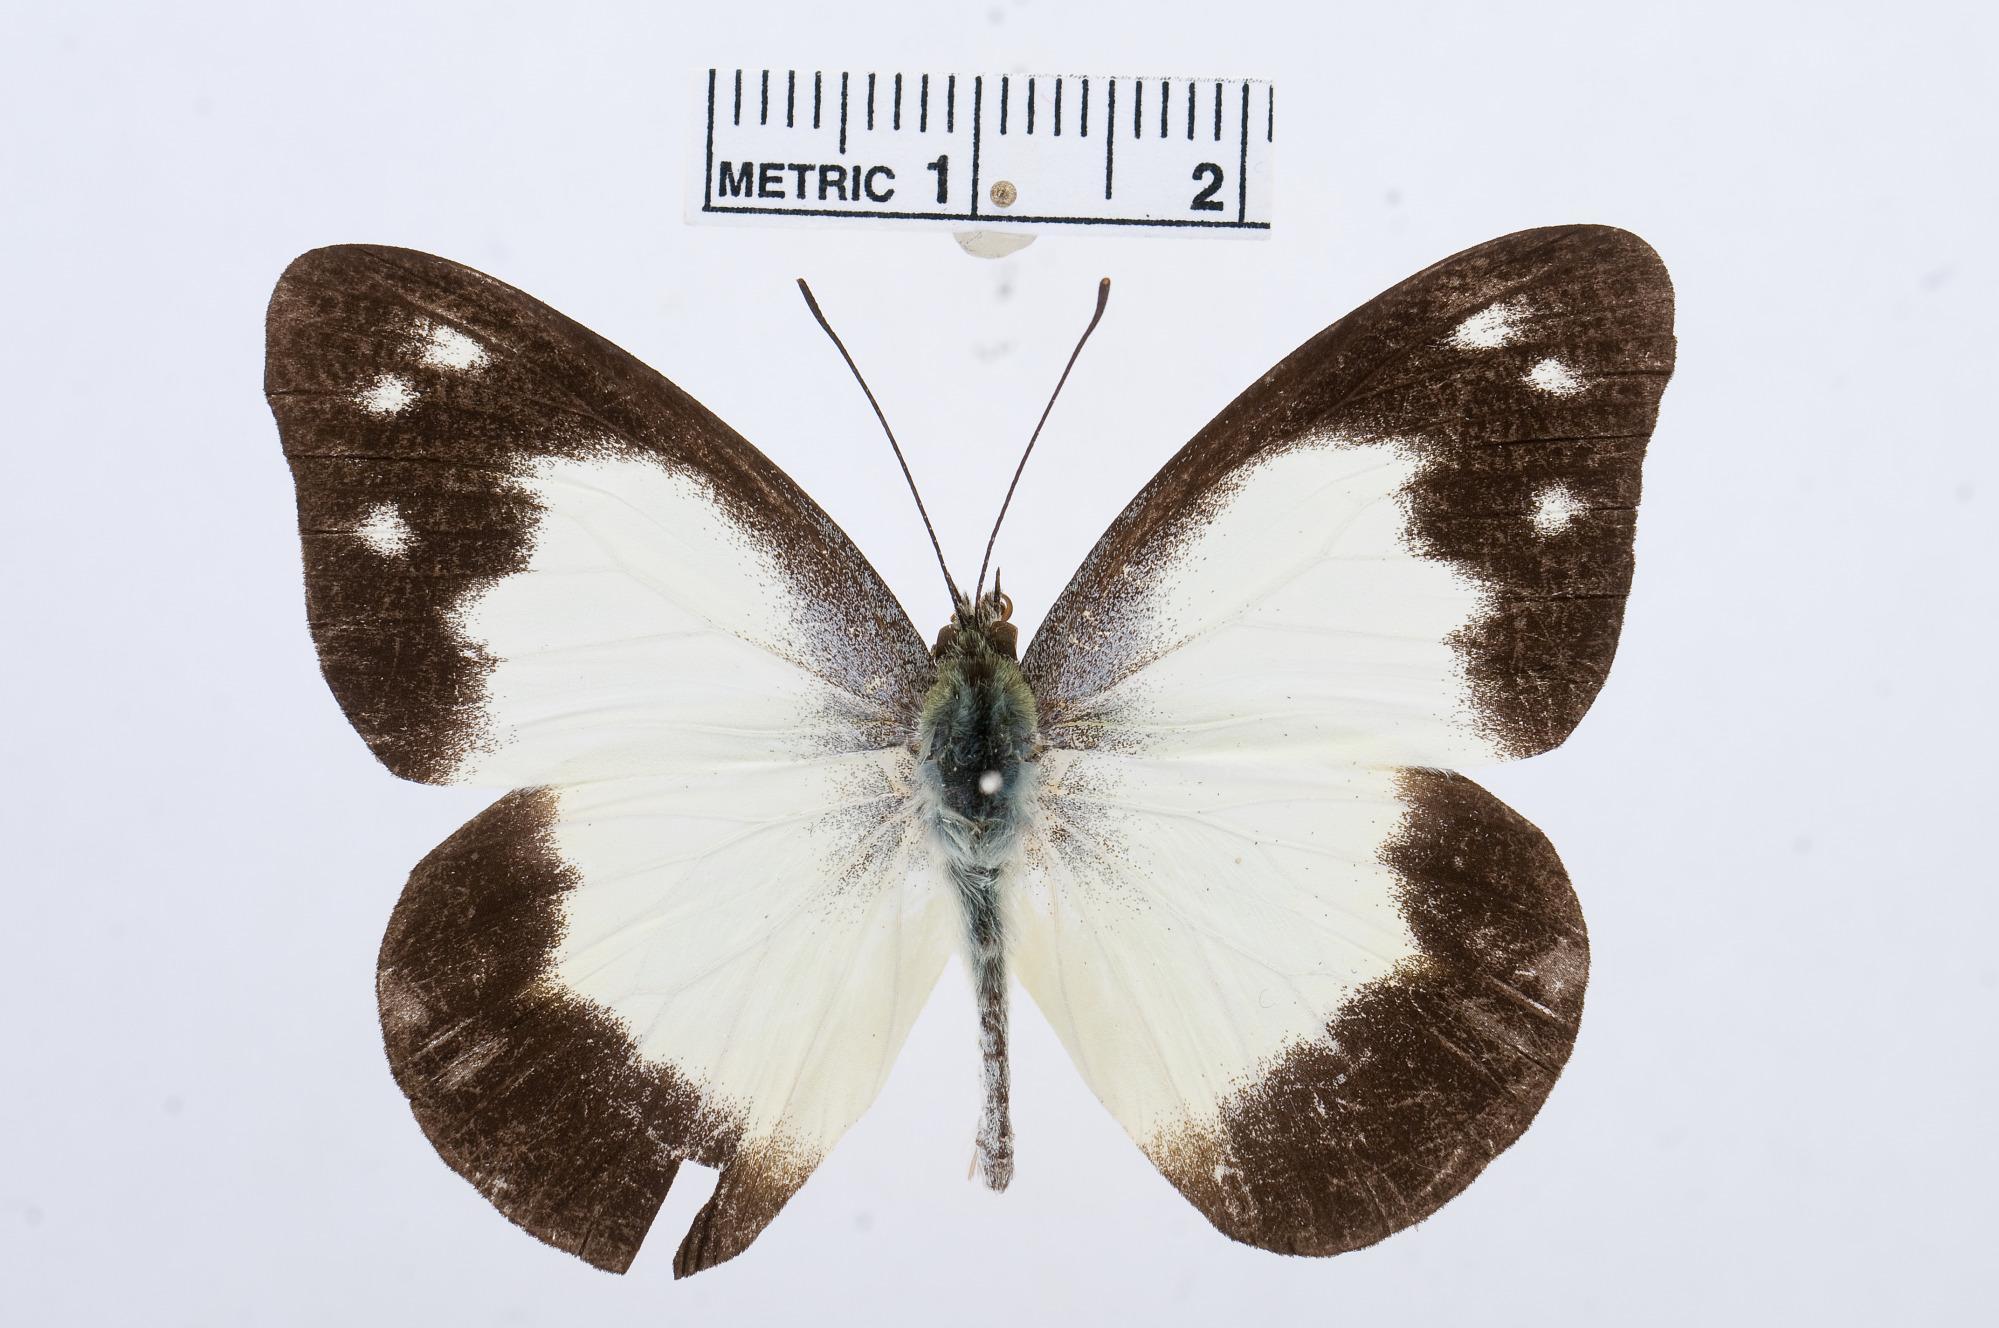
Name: Appias maria
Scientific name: Appias maria
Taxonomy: Animalia, Arthropoda, Hexapoda, Insecta, Lepidoptera, Pieridae, Pierinae